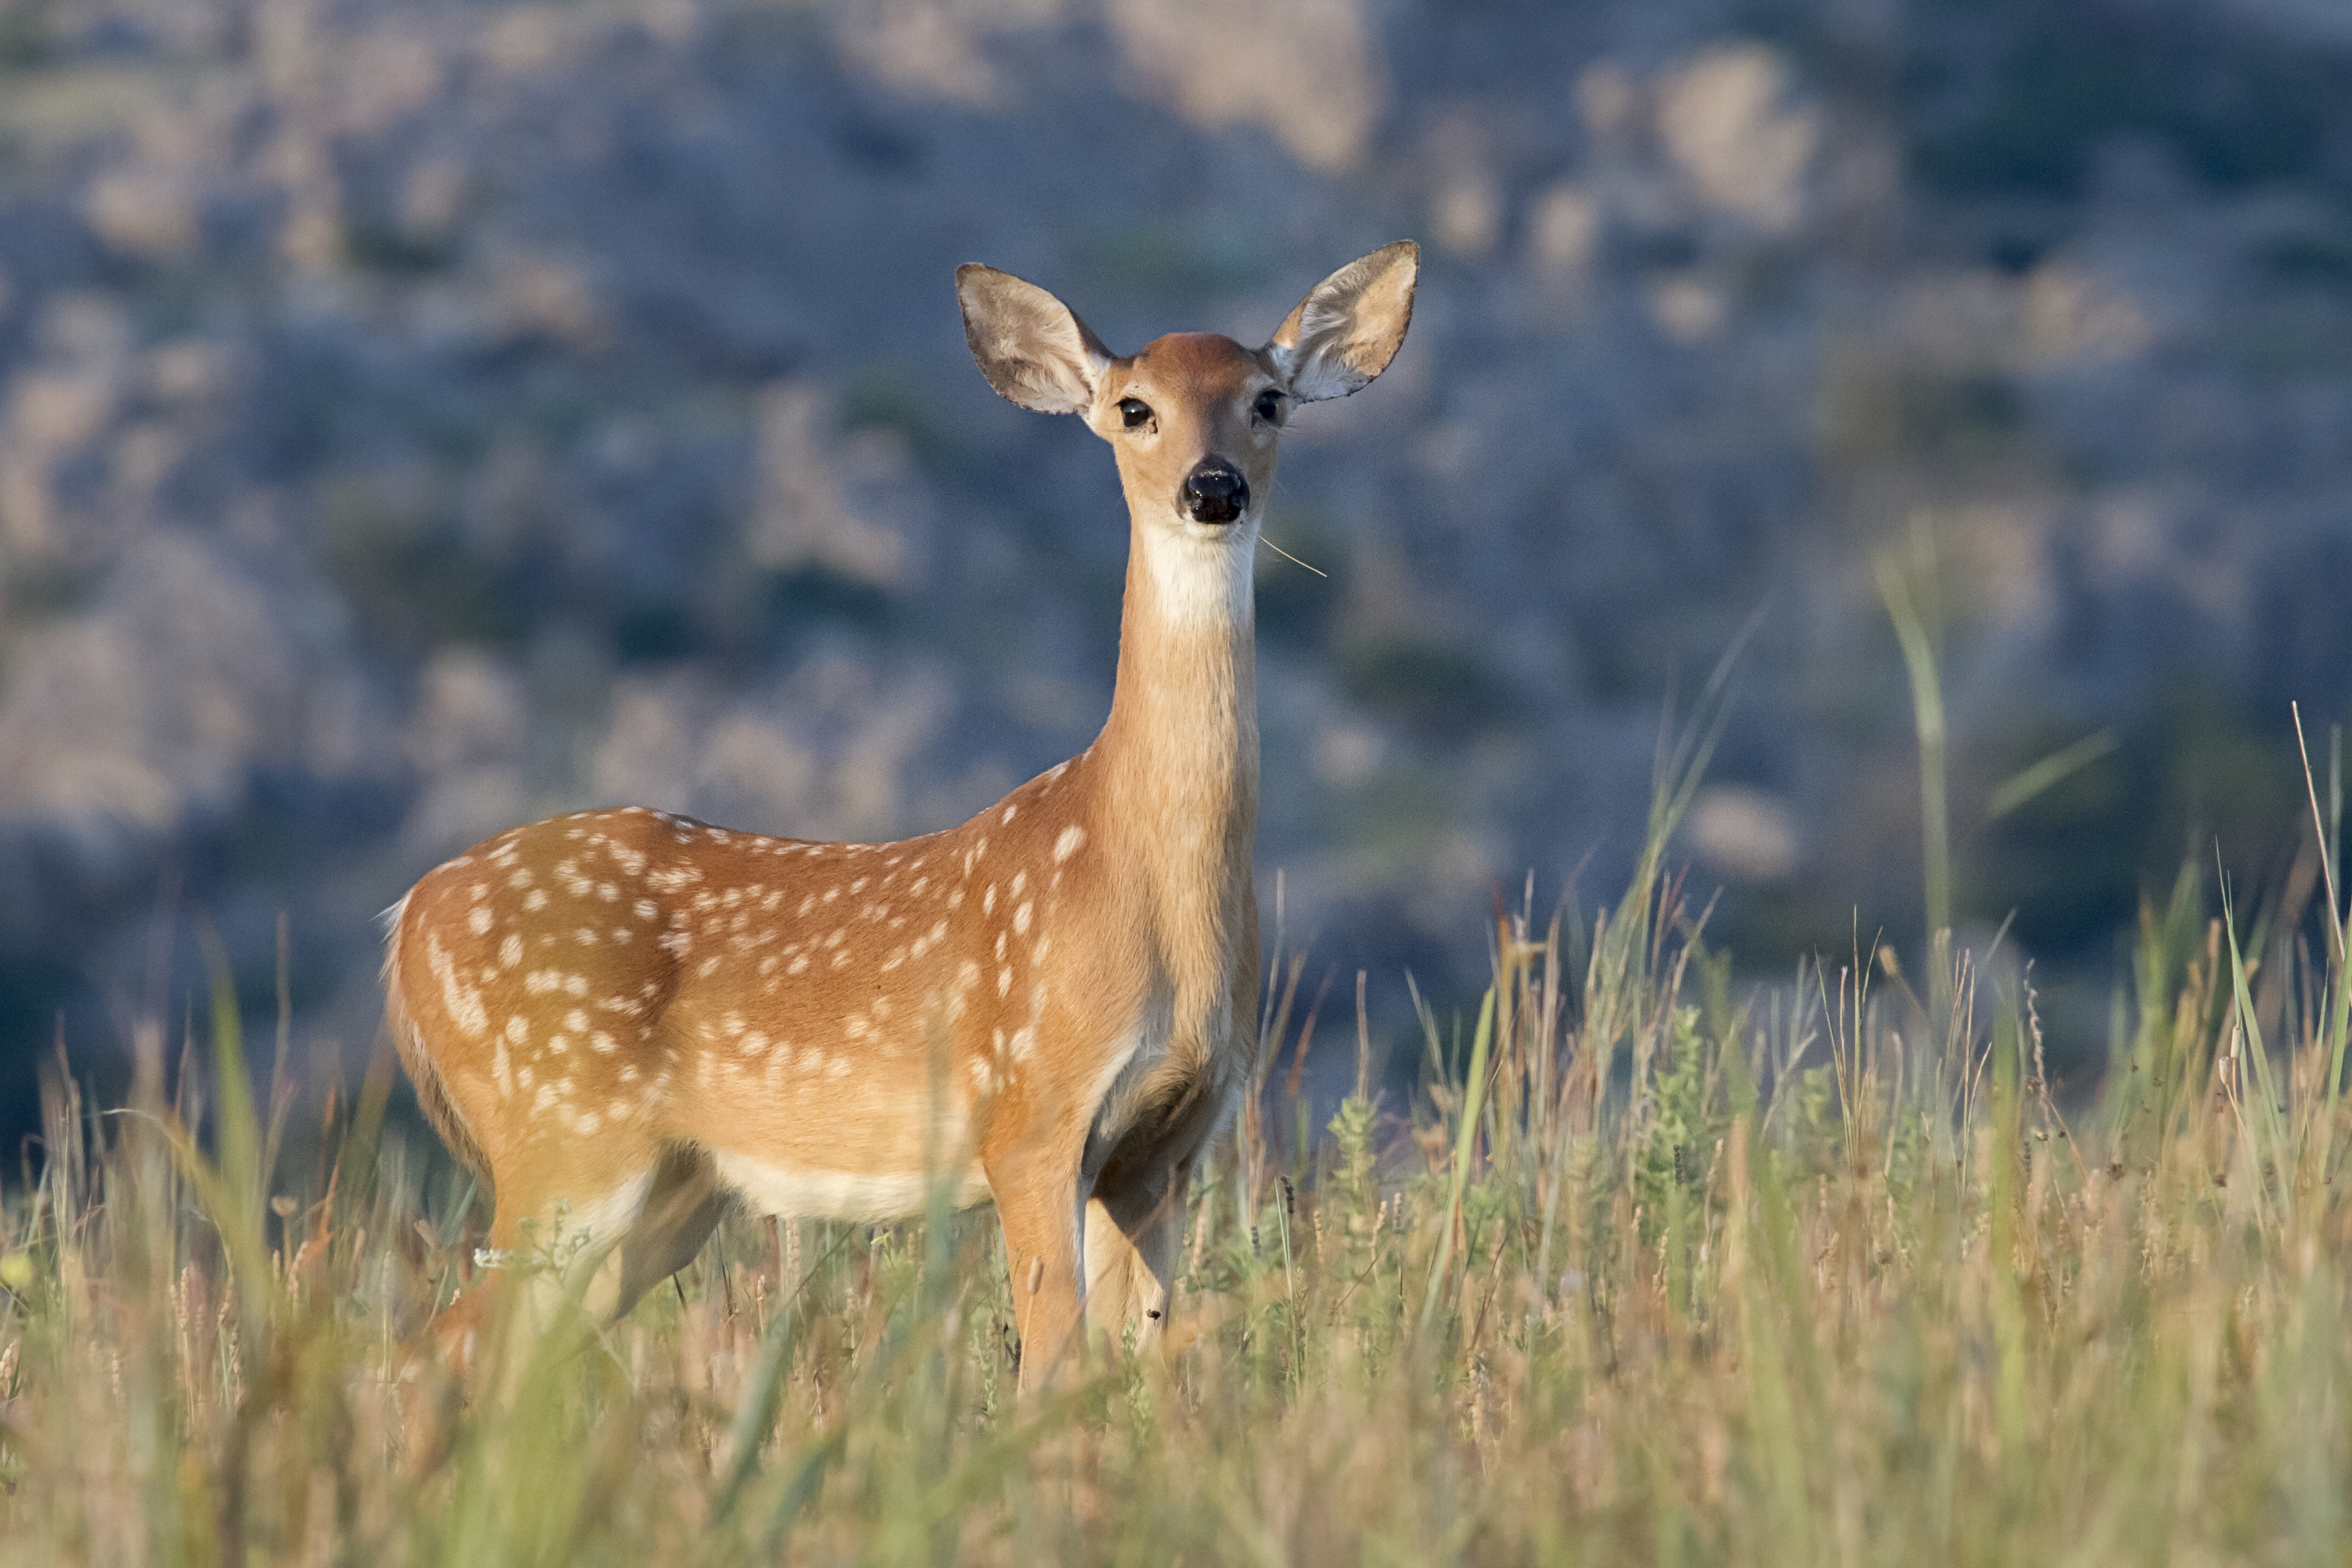
prairie, wildlife, deer, mammal, fauna, fawn, grassland, vertebrate, impala, oklahoma, larrysmith, wichitamountains, whitetail, white tailed deer, pronghorn